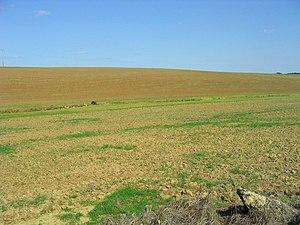
La partie sud de Savigny-le-Temple, France. Auteur:User:Tej. Photographie prise le 5 septembre 2006.
Savigny-le-Temple est une commune française, située dans le département de Seine-et-Marne en région Île-de-France. Village rural à l'origine, cette commune a fait partie de la ville nouvelle de Sénart, et connaît alors une hausse spectaculaire de sa population.